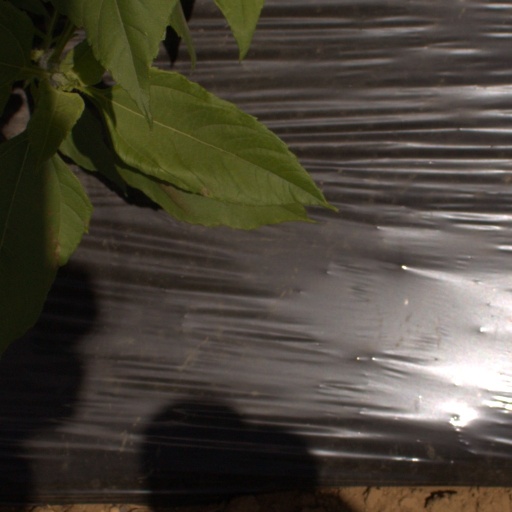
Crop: Jerusalem artichoke